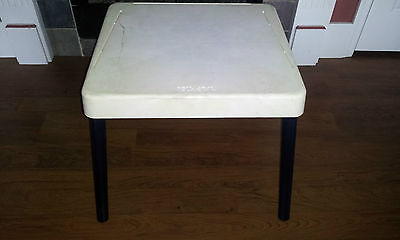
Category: table